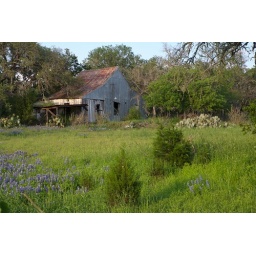
Appears to be an Old house off the right side of the road on 281 N in Blanco, Texas.